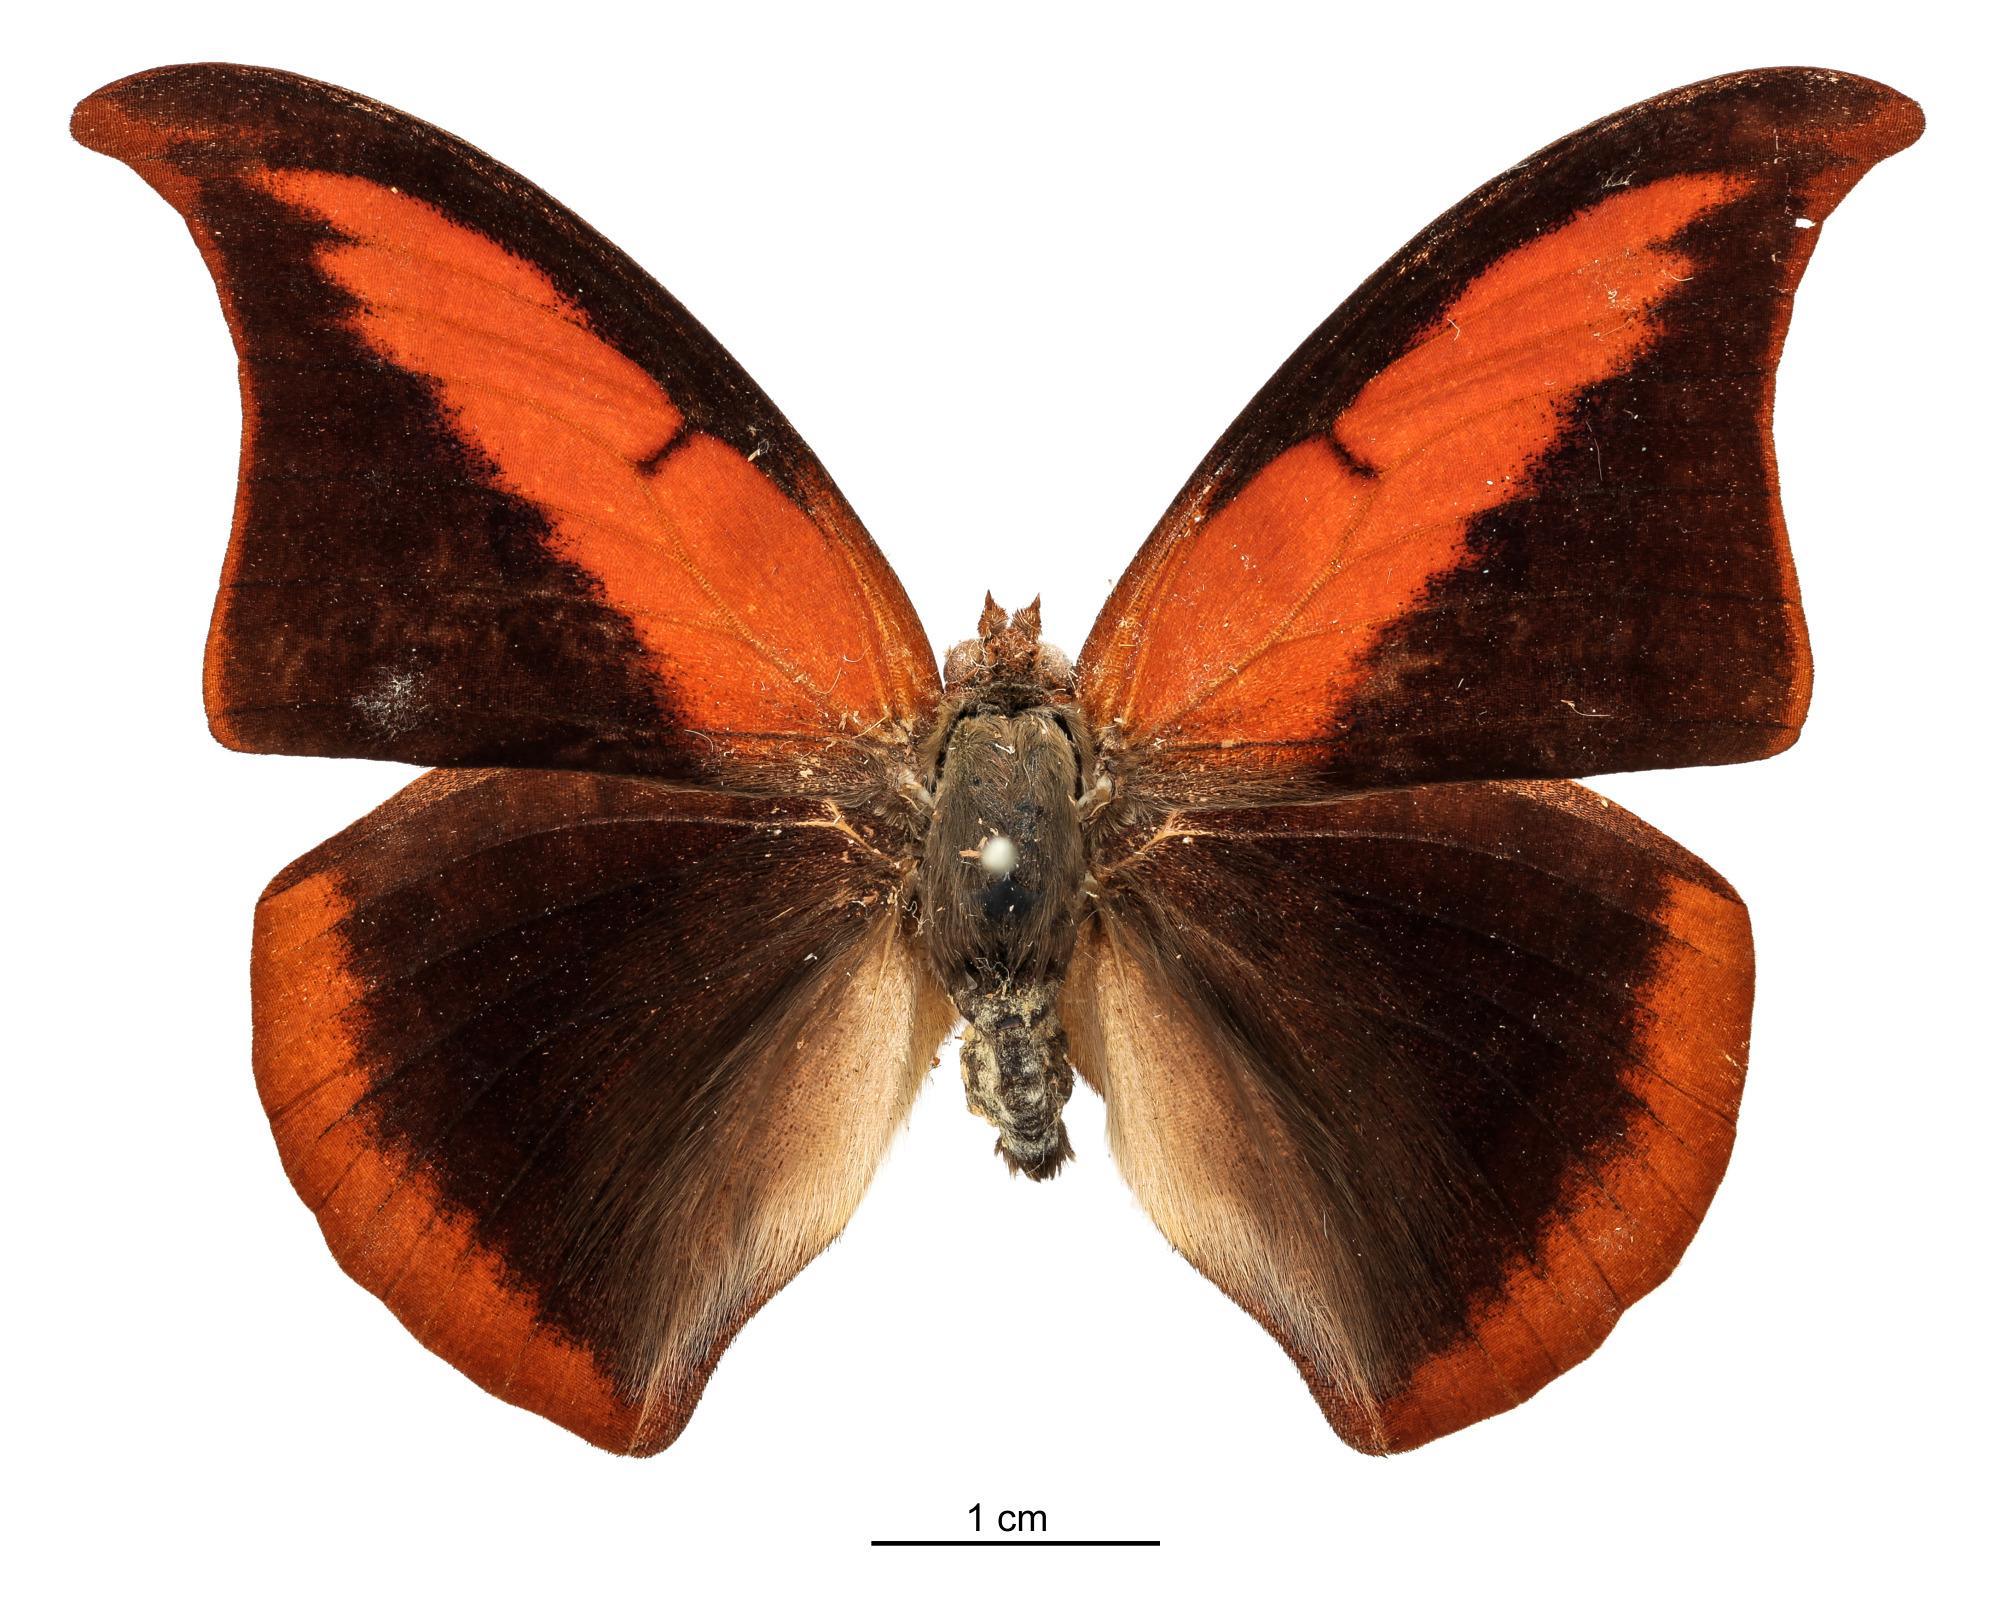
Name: Anaea suprema
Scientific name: Anaea suprema Schaus, 1920
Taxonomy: Animalia, Arthropoda, Insecta, Lepidoptera, Nymphalidae, Charaxinae
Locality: [Not Stated]
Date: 24 Aug 1919